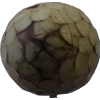
Label: cherimoya